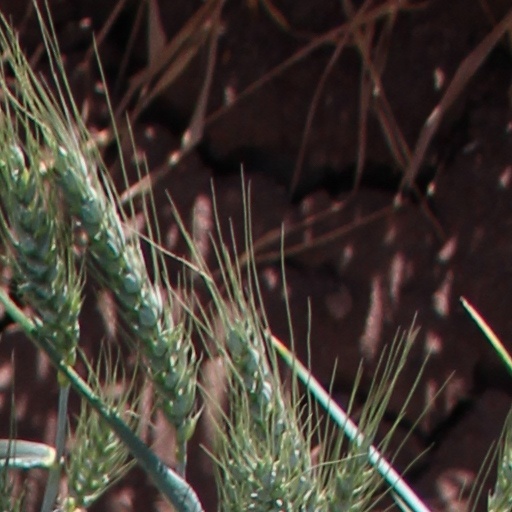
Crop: wheat